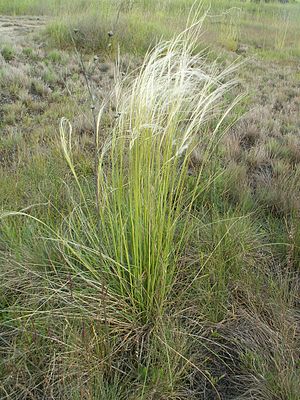
Fjergræs-slægten
Stipa borysthenica